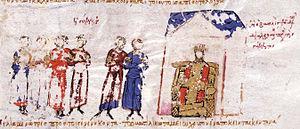
Le Sénat byzantin ou Sénat de l’Empire romain d’Orient était la réplique, à Constantinople, du Sénat de Rome. Il fut fondé au IVᵉ siècle par l’empereur Constantin lorsque la capitale de l’empire fut transférée de Rome à Constantinople et survécut jusqu’au XIIIᵉ siècle bien que ses pouvoirs, déjà limités au départ, aient pratiquement disparu à la fin.
On appelle société byzantine la communauté des citoyens parlant le grec et de confession chrétienne orthodoxe qui considéraient l'empereur de Constantinople comme leur souverain. Les Byzantins ne constituaient pas une « nation » au sens moderne du terme, mais plutôt un ensemble de groupes ethniques qui partageaient un certain nombre de caractéristiques communes. Ils habitaient l'Empire byzantin ou Empire romain d'Orient dont le territoire s'étendait en Europe sur une partie de l'Italie, sur la Grèce, une large partie des Balkans, les îles grecques et Chypre, ainsi qu'en Asie mineure sur ce qui est aujourd'hui la Turquie. Ils formaient également d'imposantes minorités dans plusieurs villes importantes des côtes du Levant et de l'Égypte. Tout au long de leur histoire, les Grecs byzantins se considérèrent comme des Romains ; ils sont cependant connus depuis le XVIᵉ siècle comme « Byzantins » ou « Grecs byzantins ».